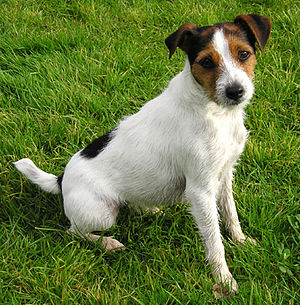
Parson Russell-terrier
Parson Russell Terrier
Parson Russell Terrier er en hunderace af typen terrier. Er den første variant af Jack Russell Terrier der er blevet anerkendt som hunderace.